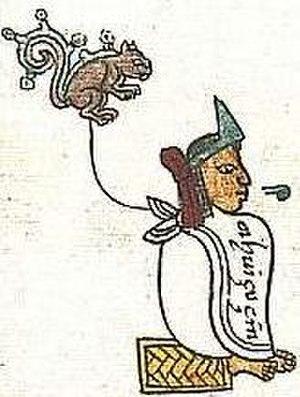
Les Aztèques, ou Mexicas, étaient un peuple amérindien du groupe nahua, c'est-à-dire de langue nahuatl.